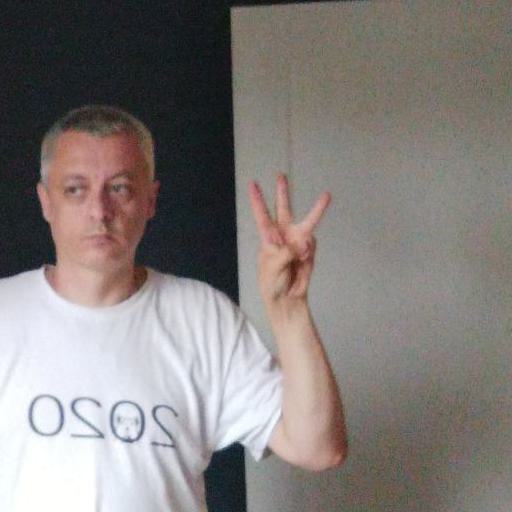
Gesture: three